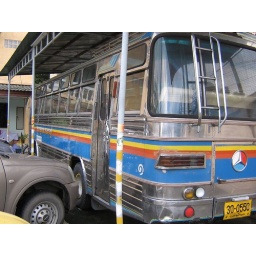
At the end of the side street near the On Nut guest house